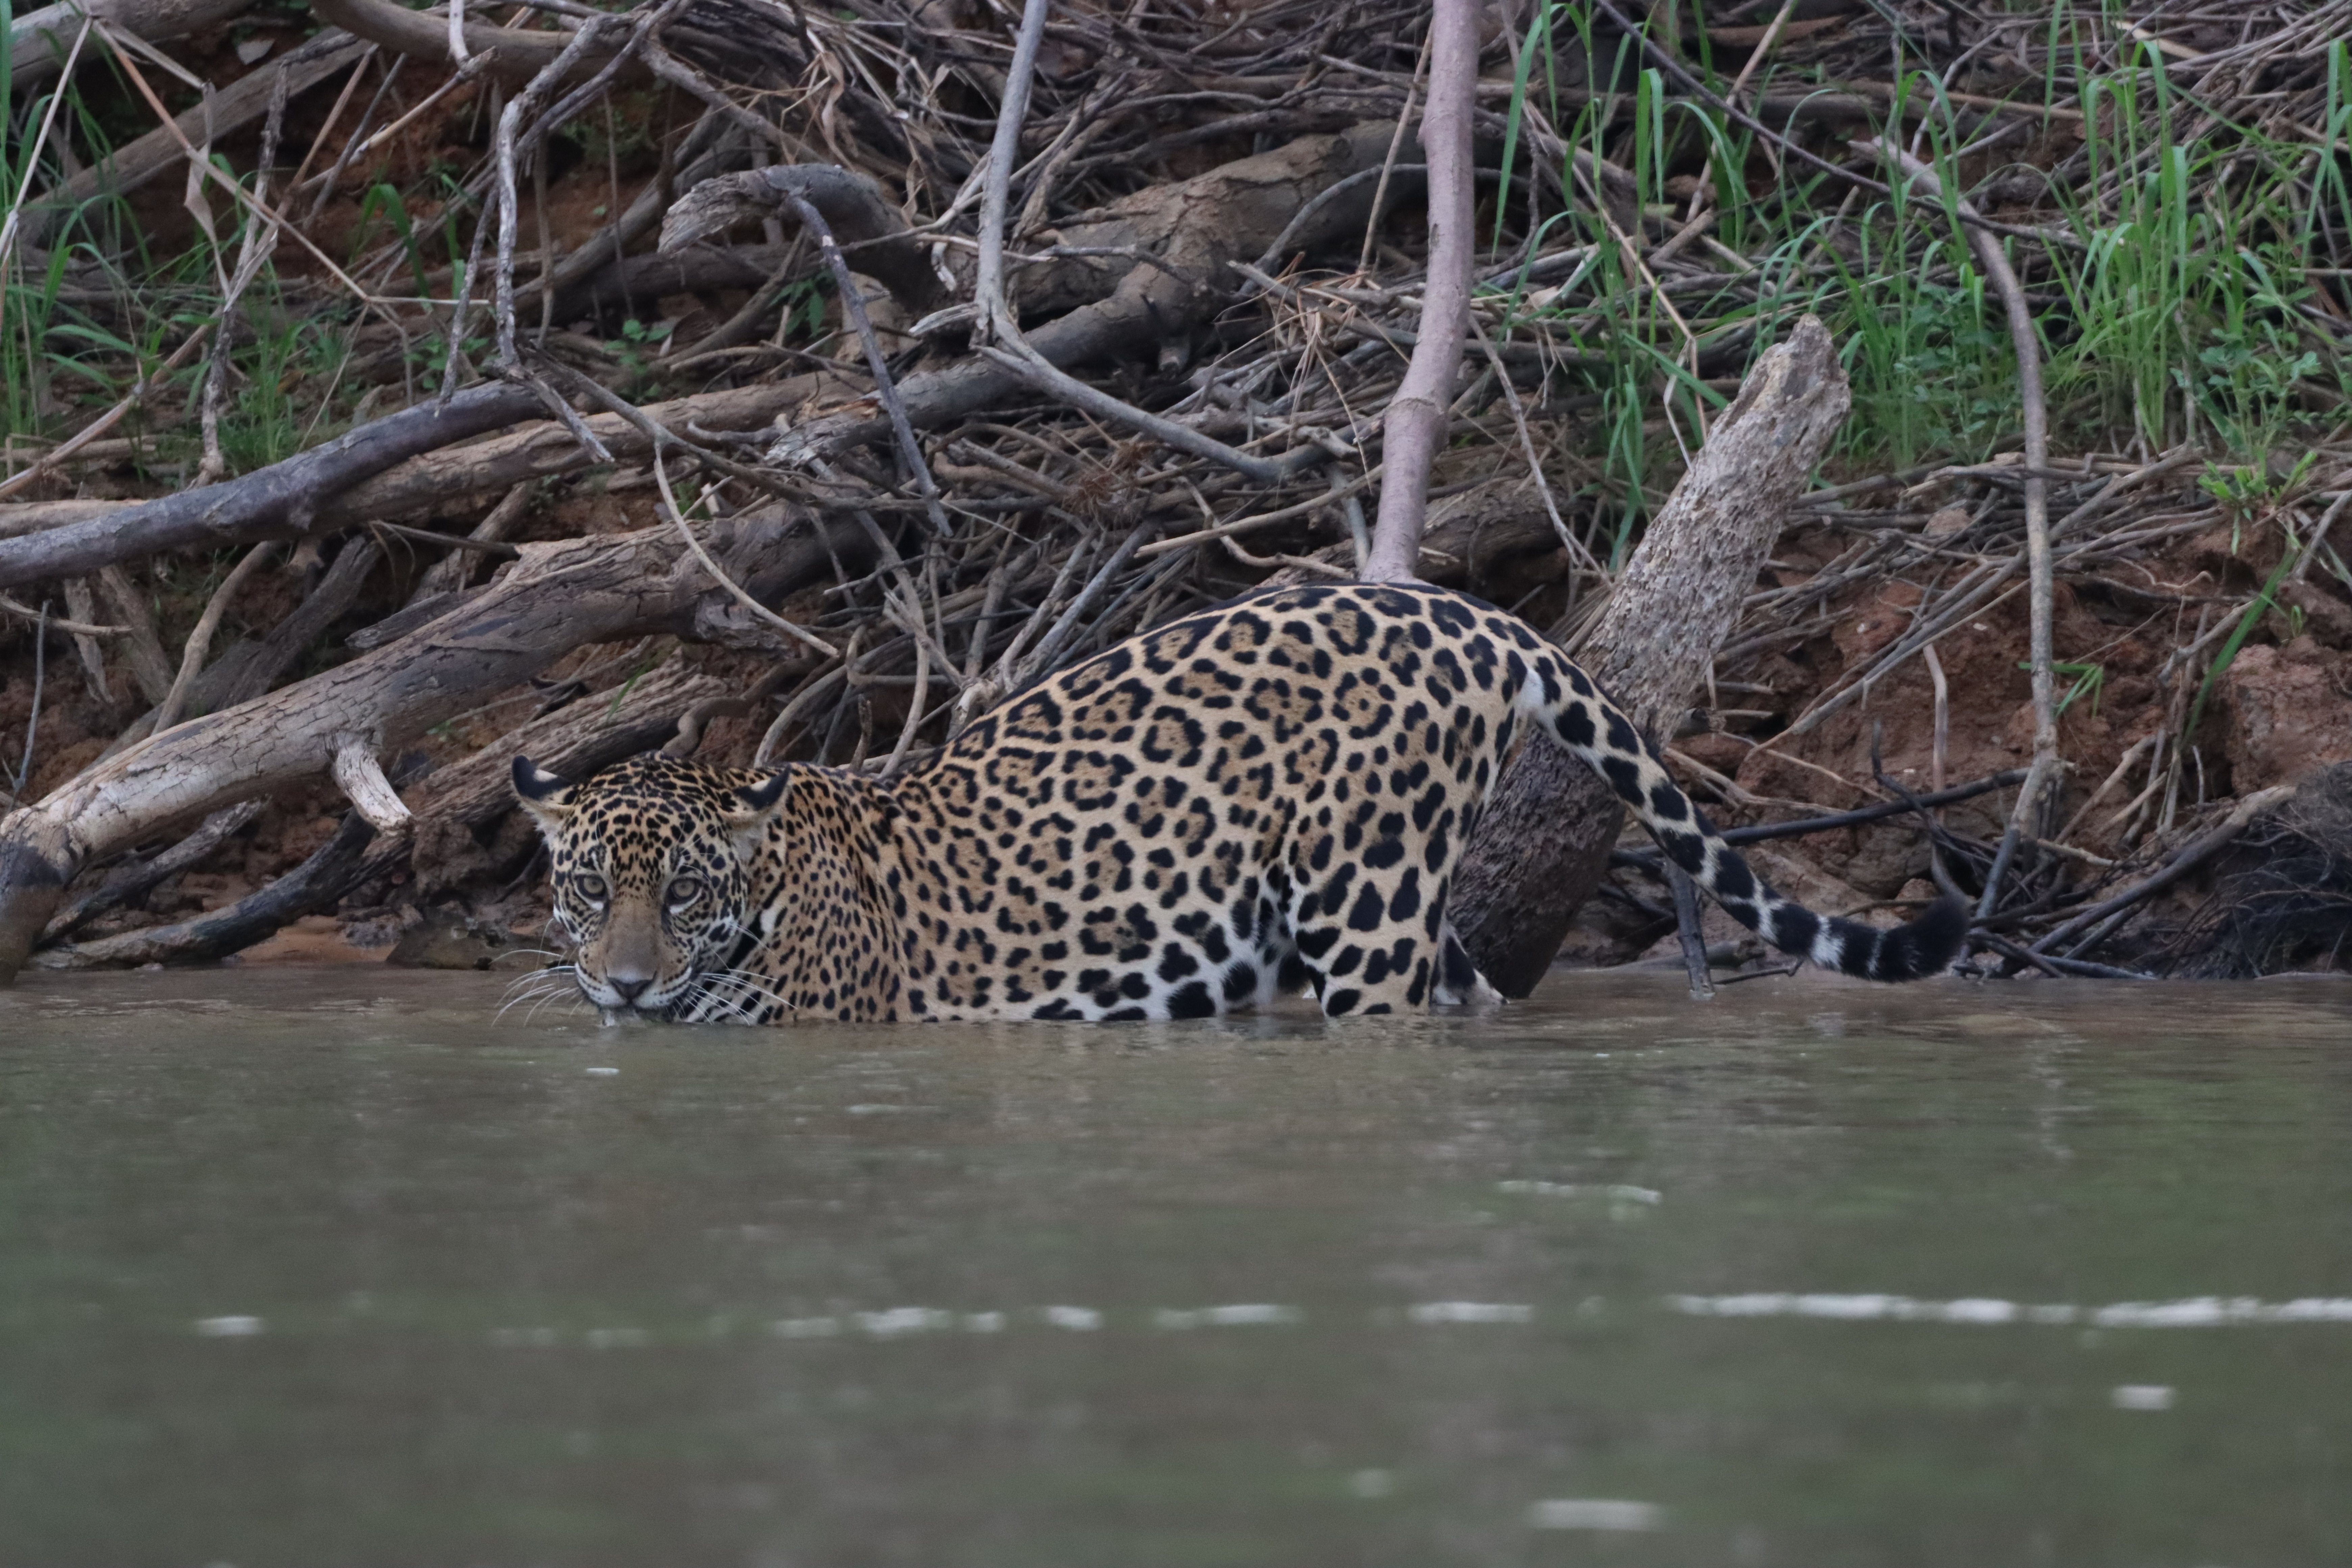
Jaguar: Ariely